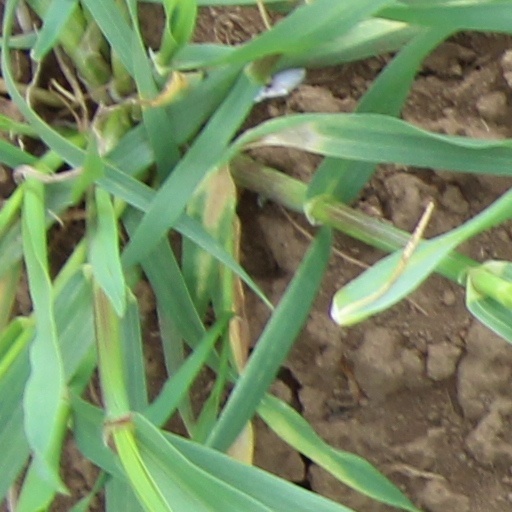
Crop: wheat